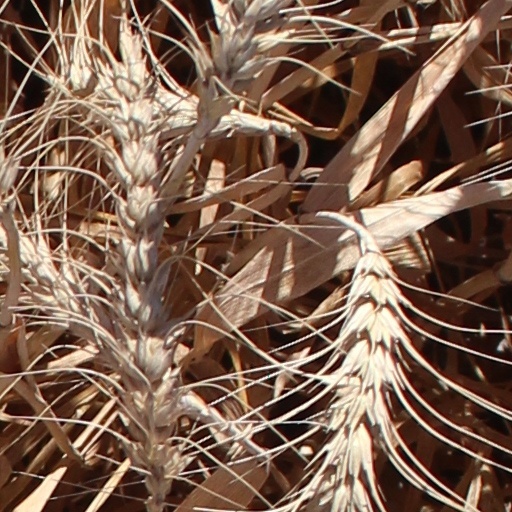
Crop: wheat